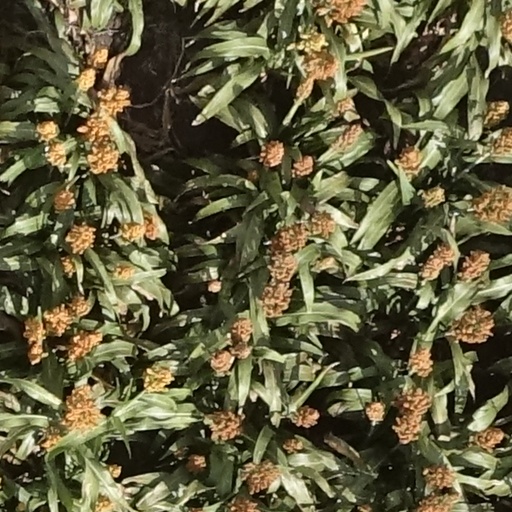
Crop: sorghum